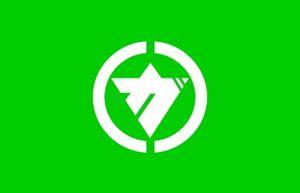
Haga est un bourg du district de Haga, dans la préfecture de Tochigi au Japon.